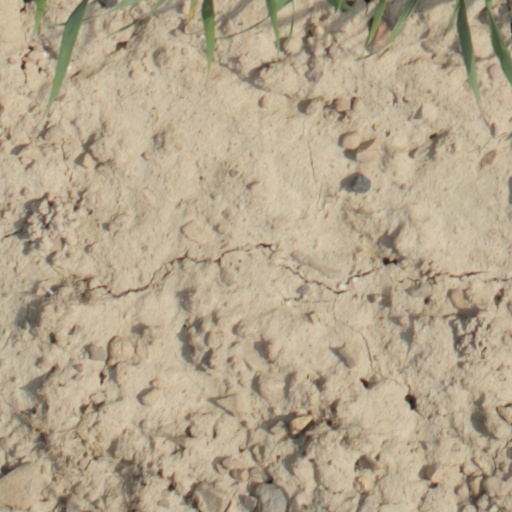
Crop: wheat